Ariel Kallner

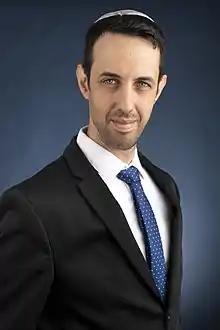
Kallner in 2020

Ariel Kallner (born 5 July 1980) is an Israeli politician. He has served as a member of the Knesset for Likud since 2023, having previously served between 2020 and 2021 and from April to September 2019.